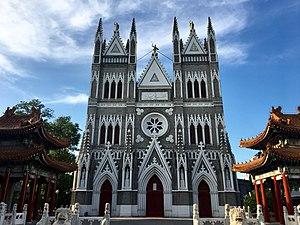
Le Pé-Tang ou Beitang, de son nom officiel cathédrale de Xishiku, également connue sous le nom de cathédrale du Saint-Sauveur, est une ancienne cathédrale du Pékin impérial de la fin du XIXᵉ siècle. Il est situé à l'intérieur de l'enceinte de la Cité impériale. Reconstruit en 1887 sous la supervision de Monseigneur Favier C.M., vicaire apostolique, il remplace d'anciens bâtiments épiscopaux. En 1900, lors de la révolte des Boxers, il a été assiégé du 6 juin au 16 août, au cours de violents combats. L'édifice est affecté désormais à l'organisation chinoise de l'association patriotique qui n'est pas reconnue par Rome.